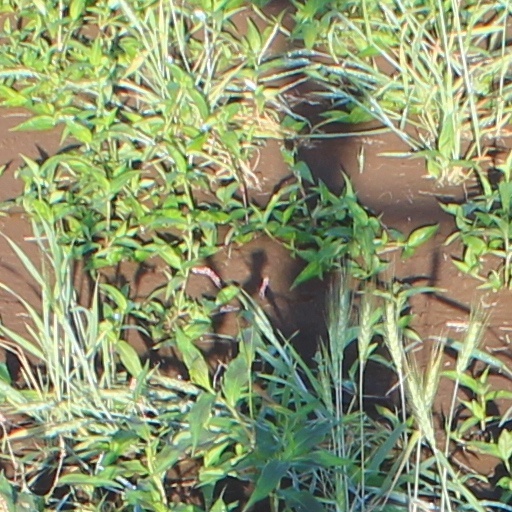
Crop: wheat